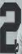
Number: 2